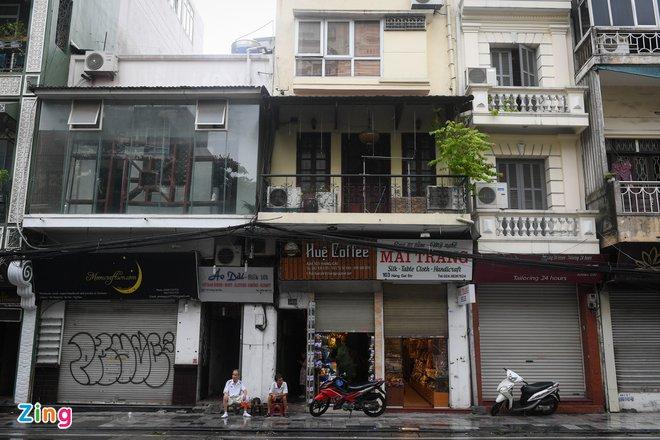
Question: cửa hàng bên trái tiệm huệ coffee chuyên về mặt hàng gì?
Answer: áo dài